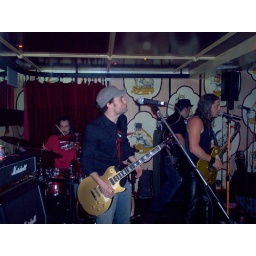
Nitidus rock out in the public bar of the famous Esplanade Hotel in St. Kilda. Photo taken by Robert Grondman.